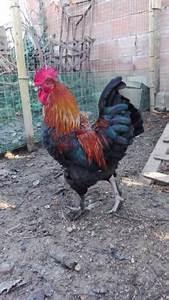
chicken